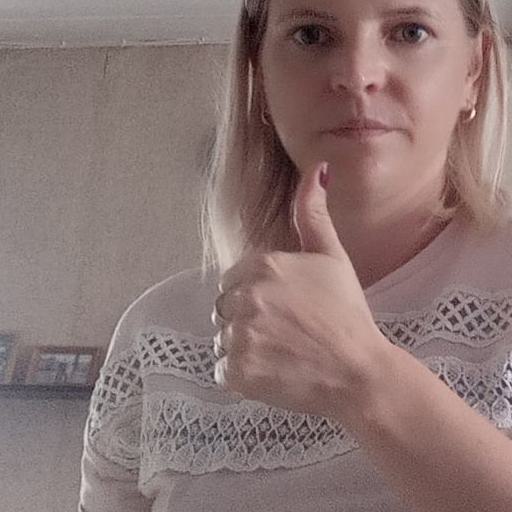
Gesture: like